Tuskegee University

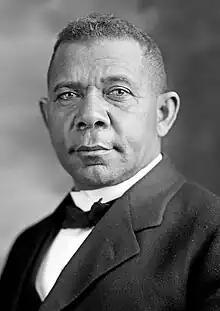
Booker T. Washington

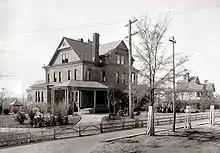
The Oaks, Booker T. Washington's home on the Tuskegee campus, c. 1906

As a young free man after the Civil War, Washington sought a formal education. He worked his way through Hampton Normal and Agricultural Institute (now Hampton University) and attended college at Wayland Seminary in Washington, DC (now Virginia Union University). He returned to Hampton as a teacher.